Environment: real
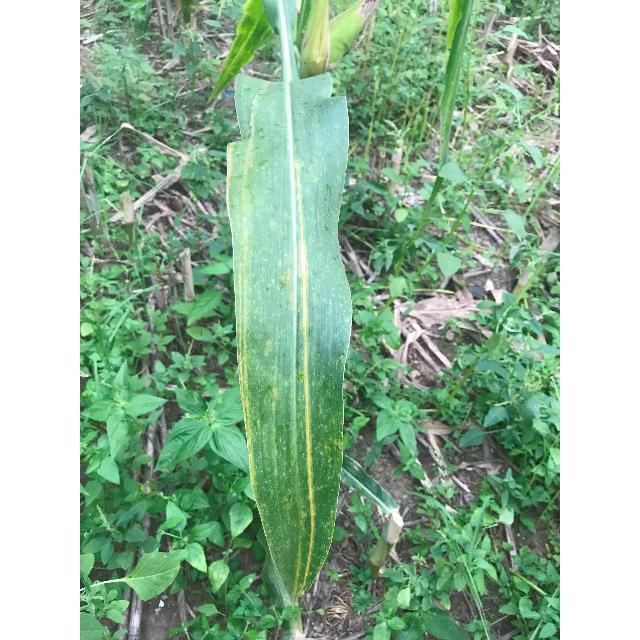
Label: nitrogen_deficiency